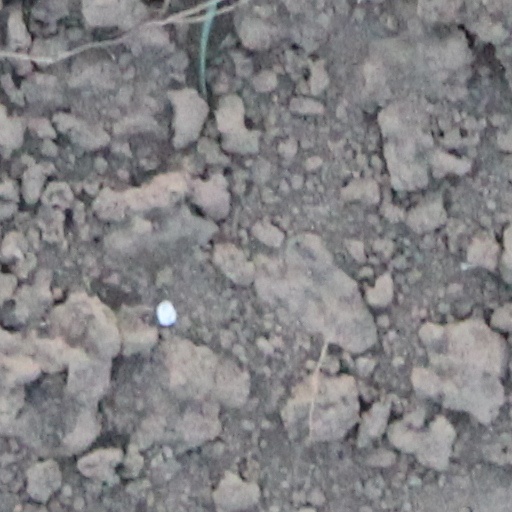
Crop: wheat